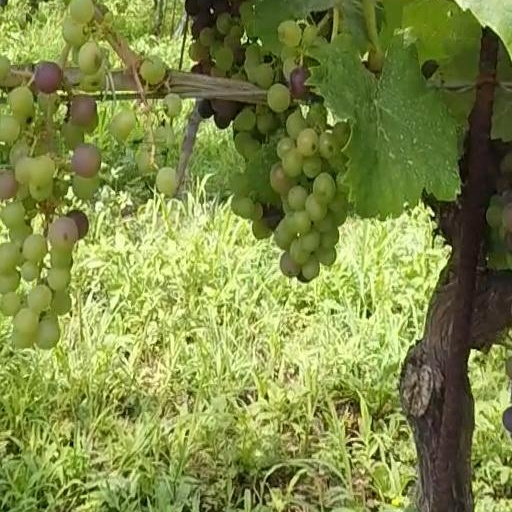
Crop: grape